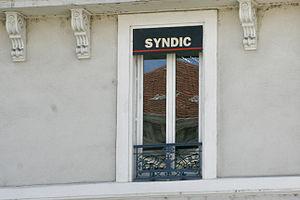
Lambrequin de fenêtre publicitaire, Valence (Drôme)
En architecture, un lambrequin est un ornement découpé et souvent ajouré, plus ou moins épais, en bois ou en métal, fixé en bordure de toit ou à la partie supérieure d'une fenêtre. Les deux types de lambrequins peuvent se retrouver ensemble dans les maisons individuelles, ou séparément, en fonction de l'architecture.